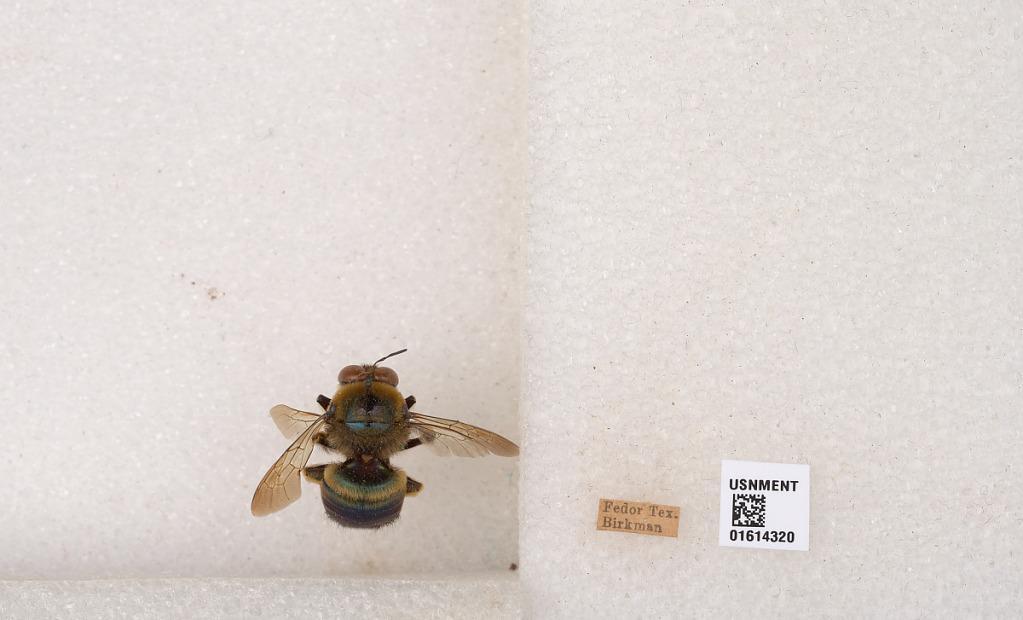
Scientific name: Xylocopa (Schonnherria) micans Lepeletier
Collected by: Birkman
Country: United States
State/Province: Texas
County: Lee
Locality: Fedor